United Nations Security Council Resolution 1898

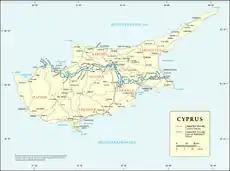

United Nations Security Council Resolution 1898 was adopted on 14 December 2009.